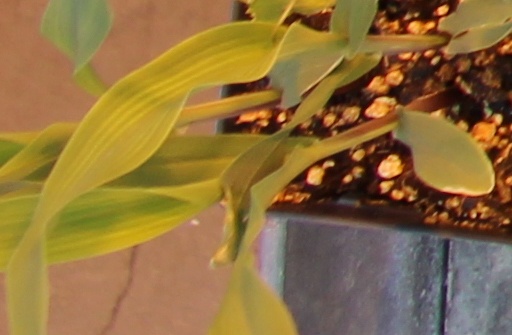
Label: Corn